Valery Kornienko

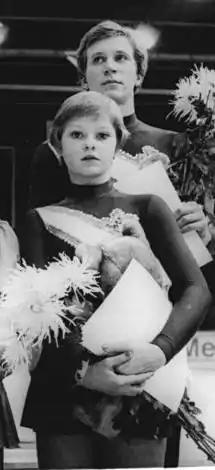

Valery Leonidovich Kornienko (born 13 March 1961 in Piterka) is a former Soviet pair skater. With partner Elena Bechke, he is the 1986 European bronze medalist and 1984 Skate Canada champion. They split in 1987.